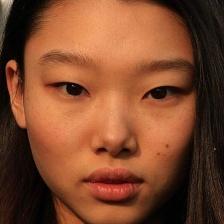
Label: faces